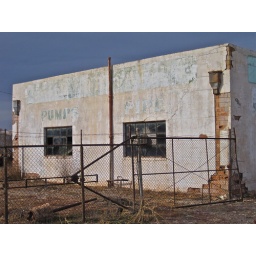
Ghost sign on the wall of an abandoned building in Elk City, Oklahoma.